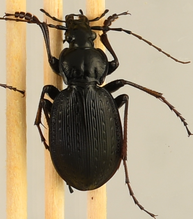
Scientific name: Carabus goryi
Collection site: Mountain Lake Biological Station NEON (MLBS), plot MLBS_009